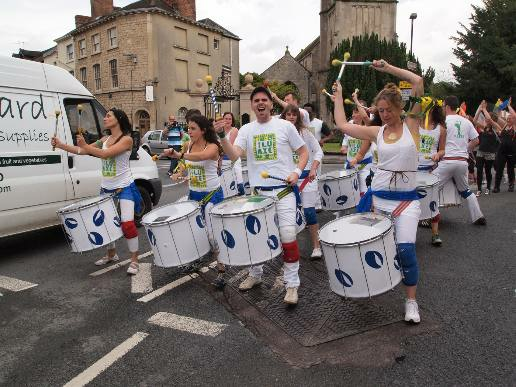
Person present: Yes